Elze van den Ban

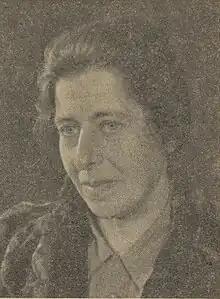
Elze van den Ban (around 1950)

Elizabeth Frederika van den Ban, known as Elze, (18 October 1894 - 25 December 1973) was a Dutch urban planner and chief engineer of the Rijkswaterstaat (Department of Public Works) at Zuiderzee Works where she introduced curvatures rather than straight lines into the urban planning process of polders and dikes. Van den Ban was the first woman from the Netherlands to graduate as a civil engineer in Delft, where she worked as a civil engineer.